Mississippi Highway 48

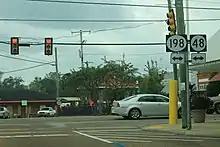
The intersection of MS 27, MS 48, and MS 198 in Tylertown

MS 48 immediately crosses the Bogue Chitto River and travels eastward through more farmland before the Tylertown city limits and becoming concurrent with MS 198. They travel along Beulah Avenue through some neighborhoods for several blocks before entering downtown and having an intersection with MS 27 (Franklinton Street/Ball Avenue) near the Walthall County Courthouse. MS 48/MS 198 continue through downtown for several blocks before leaving and passing through neighborhoods again, where they cross Magees Creek and MS 48 splits off to leave Tylertown and wind its way southeast through farmland for several miles (where it passes through the community of Dexter) to enter Marion County.